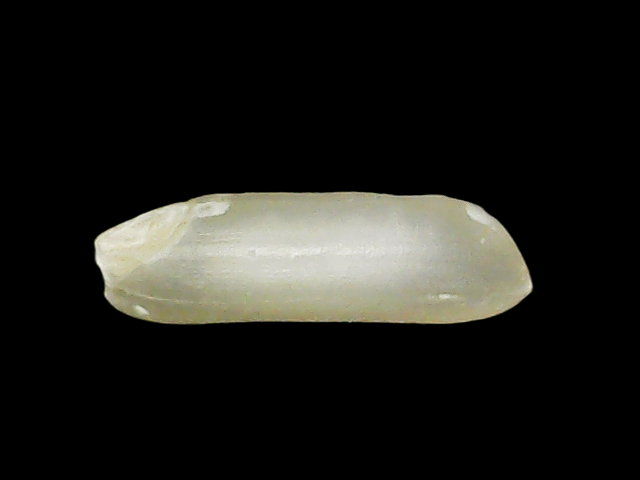
Rice variety: Binadhan7